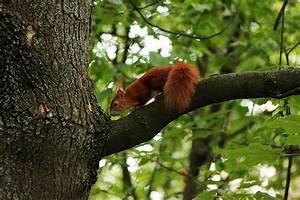
Label: squirrel